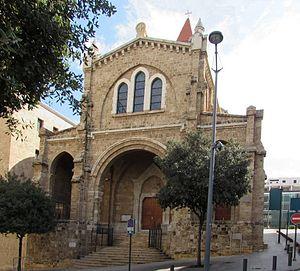
La cathédrale Saint-Louis est une cathédrale de Beyrouth dédiée à saint Louis, roi de France. Petite cathédrale de rite catholique latin, elle a été construite par l'ordre des frères mineurs capucins en 1864-1868 comme église paroissiale. Elle est située dans le centre-ville de Beyrouth, au nord du grand sérail. L'édifice est remarquable par ses façades de grès, ses fenêtres de couleur rose et son campanile heptagonal. Elle est le siège du vicariat apostolique de Beyrouth, érigé en 1953.